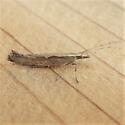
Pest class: diamondback_moth